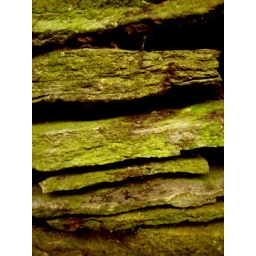
rock wall in my backyard.